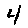
Label: 4